Dlshad Othman

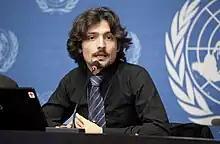
Othman at the Internet Freedom Fellows Press Conference at the United Nations in 2012

Dlshad Othman is a Kurdish Syrian activist and information technology engineer who provides Syrians with digital security resources and assistance so that they can utilize online communications and advocacy freely and securely in spite of increased online government repression in the form of censorship, sophisticated cyber attacks, and intense surveillance.